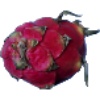
Label: red_pitahaya